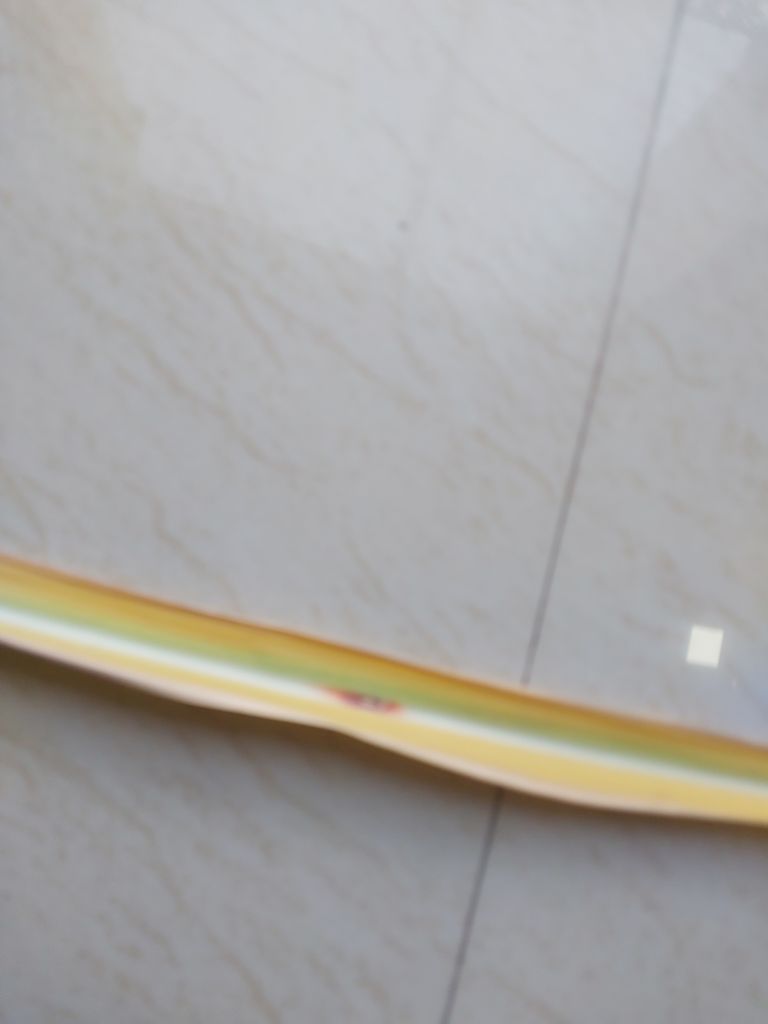
Label: Brown Spot